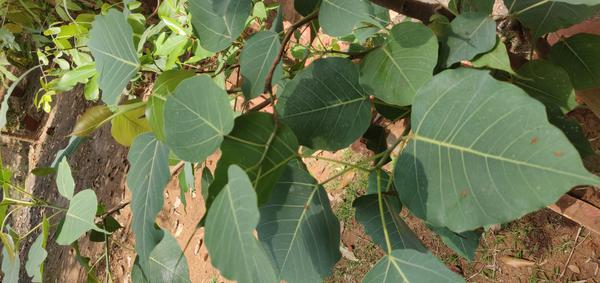
Plant: Arali